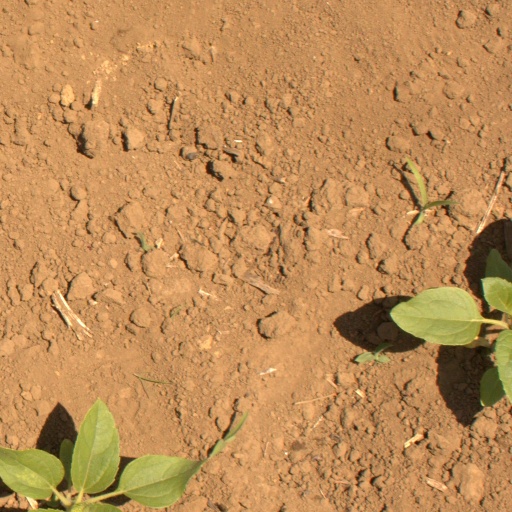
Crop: Jerusalem artichoke